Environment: real
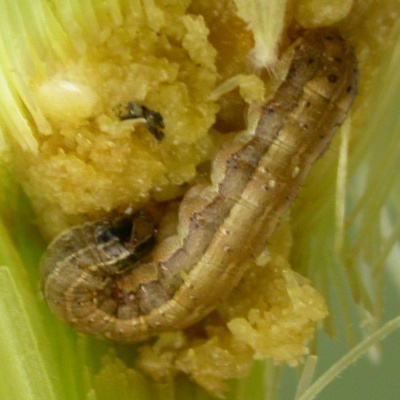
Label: fall_armyworm